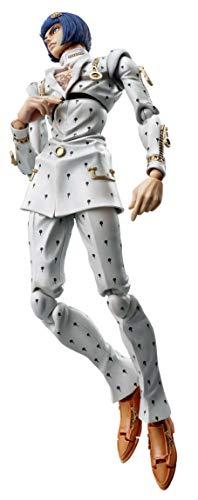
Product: MediCos JoJo's Bizarre Adventure: Bruno Bucciarati Super Action Statue Figure
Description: Figure stands about 6" Tall.
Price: $111.00
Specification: ProductDimensions:2x1.5x6inches|ItemWeight:5.6ounces|ShippingWeight:5.6ounces(Viewshippingratesandpolicies)|ASIN:B07KYB7H4X|Itemmodelnumber:-|Manufacturerrecommendedage:15yearsandup